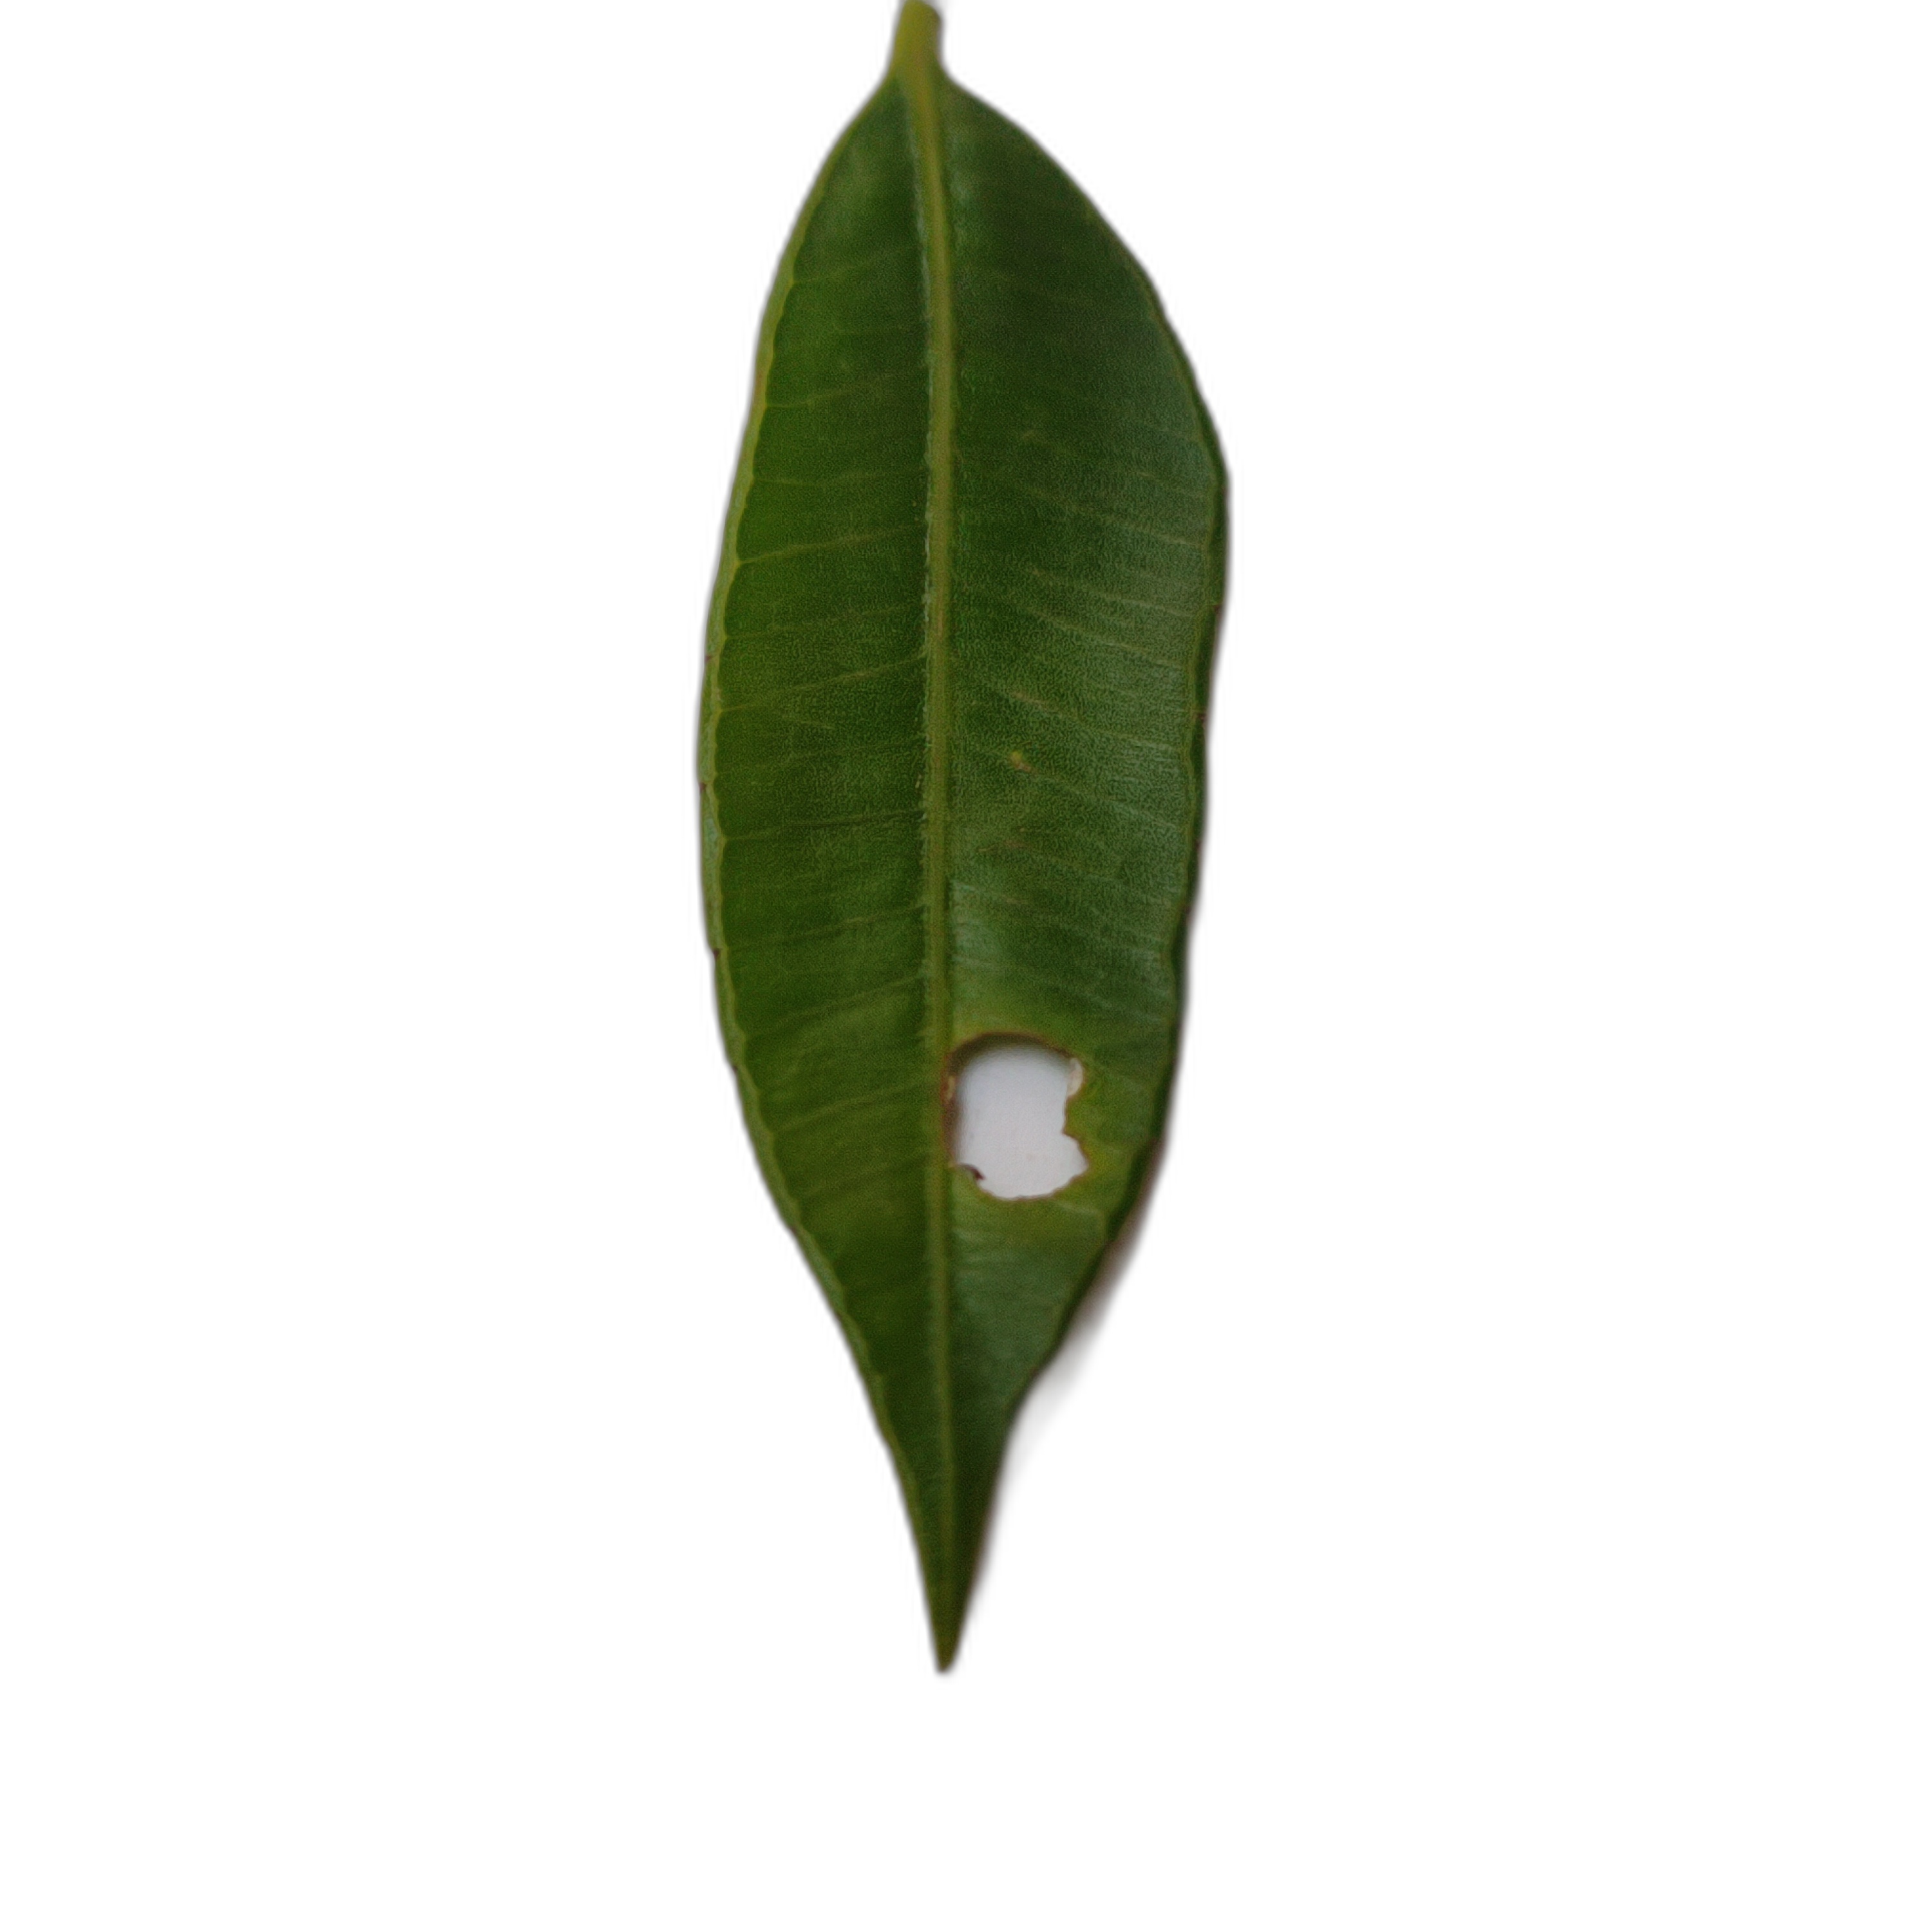
Label: not_healthy